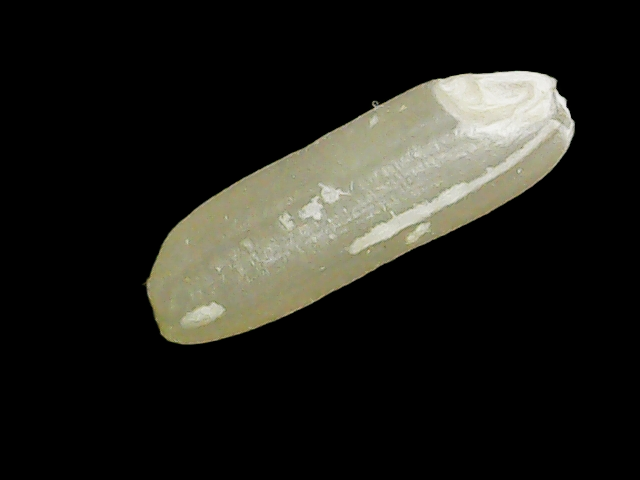
Rice variety: Binadhan26